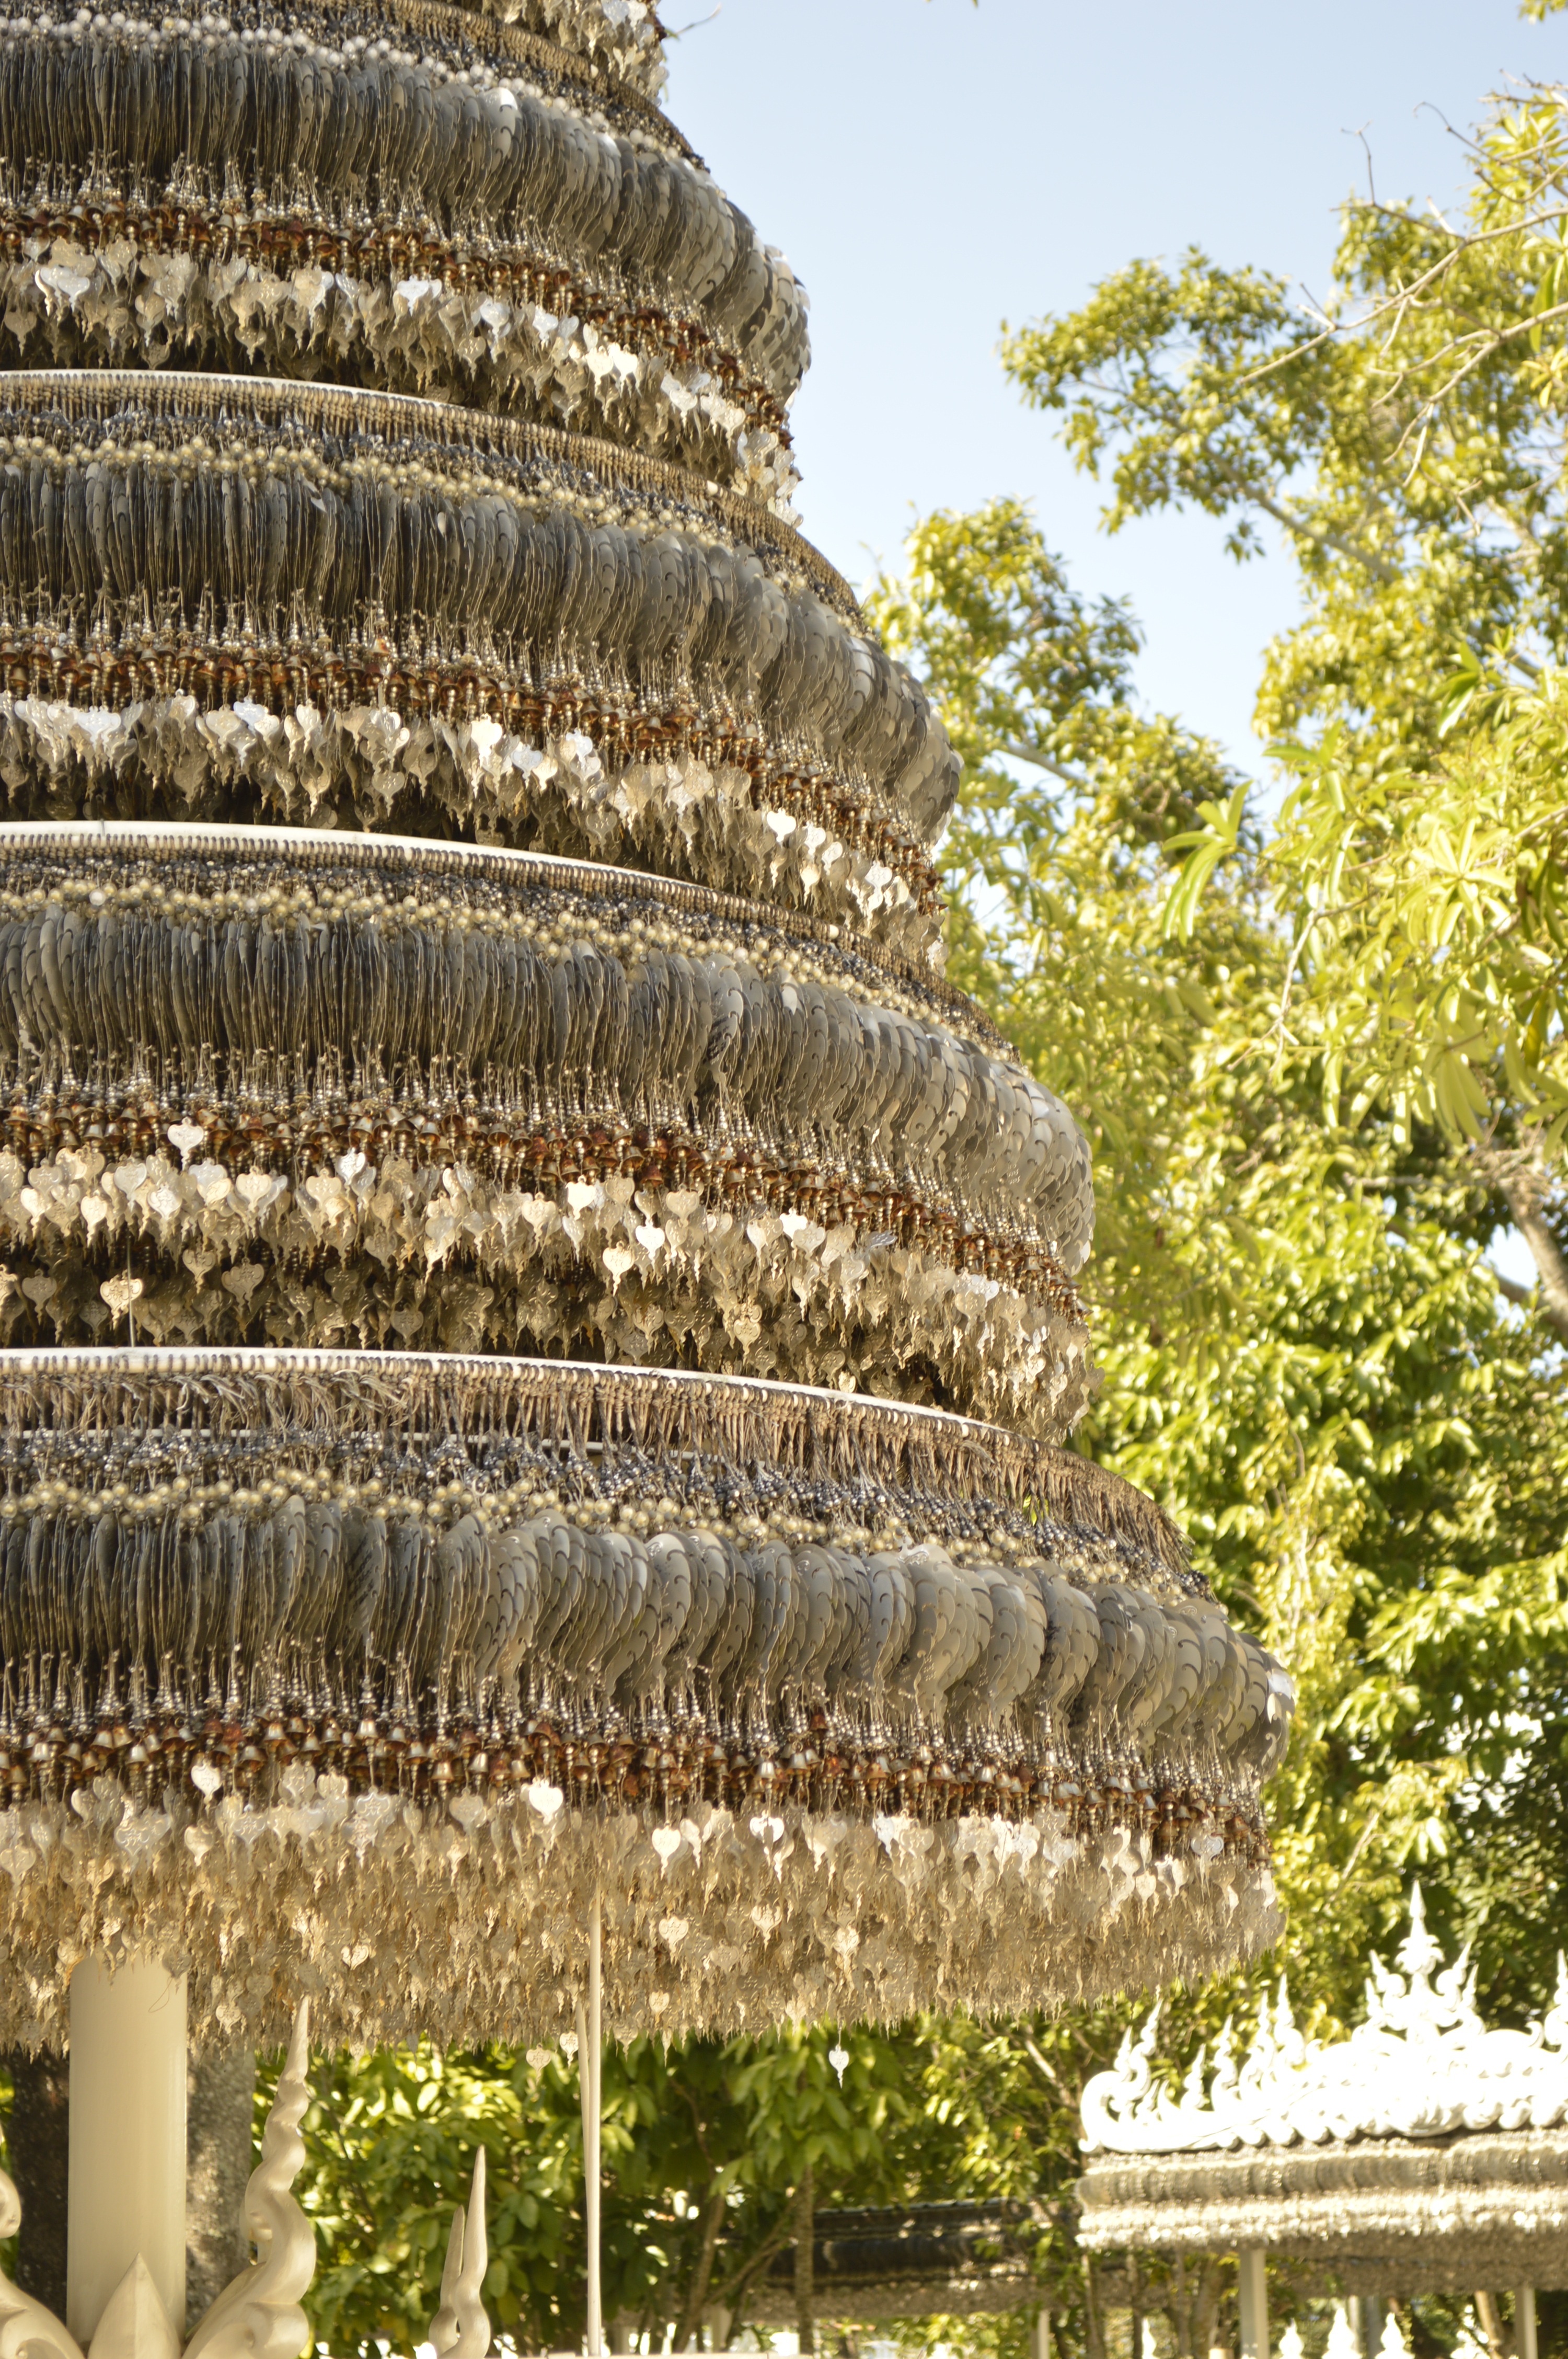
tree, architecture, antique, flower, palace, travel, asian, statue, arch, decoration, golden, tower, artistic, religion, ancient, landmark, garden, tourism, place of worship, thailand, siam, face, sculpture, grand, full, gold, temple, si, giant, creepy, culture, worship, historical, bangkok, body, yak, thai, traditional, water feature, pagoda, wat, hindu temple